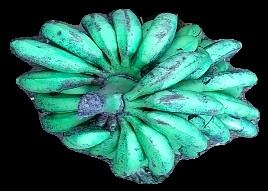
Variety: rasbale
Grade: grade3